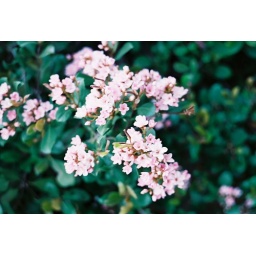
pink bush in front of our house